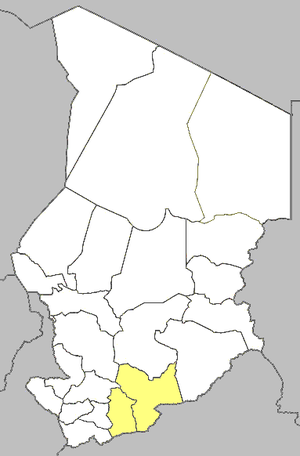
Le diocèse de Sarh, au Tchad, épouse les limites des régions du Moyen-Chari et du Mandoul.